Reign of Alfonso XIII

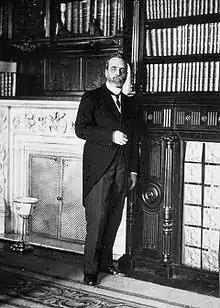
José Sánchez Guerra around 1920

On December 2, 1918, one day after the Romanones government was formed, the Castilian deputations, meeting in Burgos, responded to Catalan pretensions with the "Message from Castile" in which they defended Spanish "national unity" and opposed any region obtaining political autonomy that would undermine Spanish sovereignty —and even called for a boycott of "the orders of the Catalan industrial houses—. They also opposed the co-officiality of Catalan, calling it a "regional dialect". The following day, the newspaper "El Norte de Castilla" headlined: "Faced with the problem presented by Catalan nationalism, Castilla affirms the Spanish nation". It also denounced "the separatist campaign flaunted in the Basque provinces". Only in the Basque Country and Galicia there were signs of support for the Catalan nationalists.